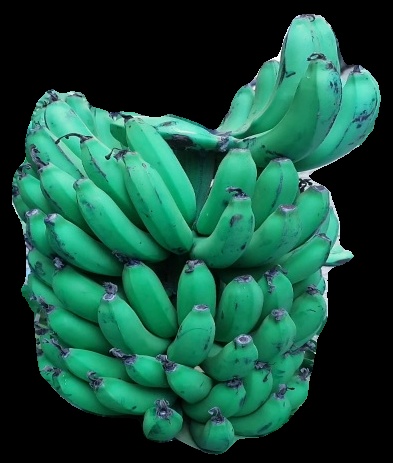
Variety: pachbale
Grade: grade2